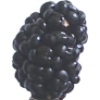
Label: Mulberry 1